Rhosllanerchrugog

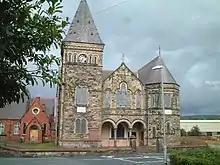
Capel Bach, Hall Street

Church of St John Evangelist A grade II listed building, built in 1852 to a design by Thomas Penson and consecrated on 4 October 1853. A good example of a Romanesque Revival church, it is Norman style, with coursed and squared sandstone and slate roofs. It has a cruciform plan with nave, transept and chancel and bell tower in the angle of the south transept and the chancel. The church closed in 2004. The churchyard contains war graves of a British and a Canadian soldier of the First World War.